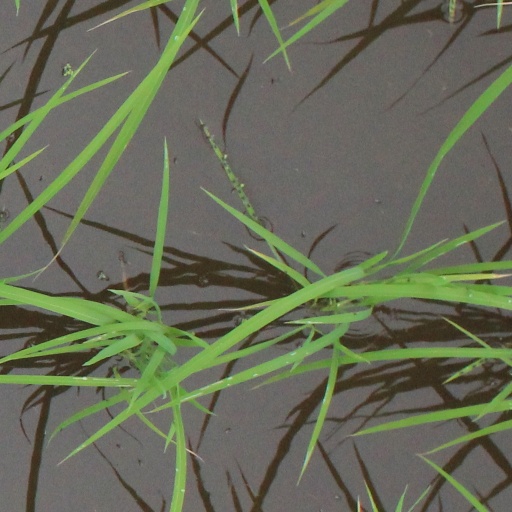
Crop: rice